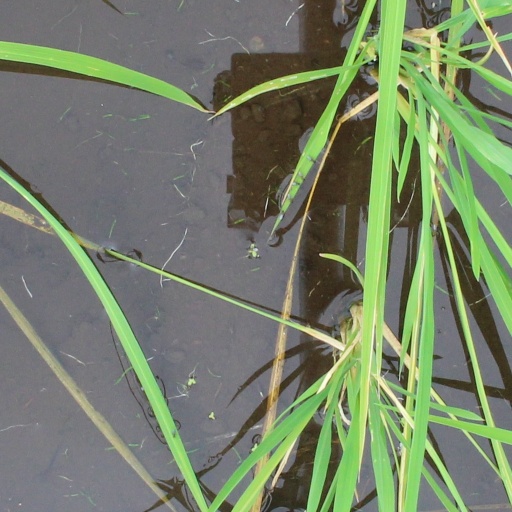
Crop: rice